Siege of Masada

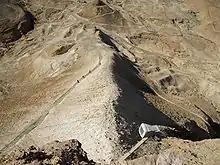
The Roman siege ramp seen from above. This was partly rebuilt for a 1981 TV miniseries, ""Masada"".

The ramp was completed in the spring of 73, after probably two to three months of siege. A giant siege tower with a battering ram was constructed and moved laboriously up the completed ramp, while the Romans assaulted the wall, discharging "a volley of blazing torches against ... a wall of timber", allowing the Romans to breach the wall of the fortress on April 16, 73 AD.